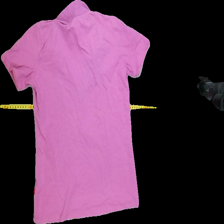
View: back
Type: T-shirt
Category: Ladies
Brand: Jackpot
Colors: Pink
Material: 100%cotton
Pattern: Plain
Cut: Regular, Collar
Season: All
Trend: No trend
Stains: No
Price range: <50
Recommended usage: Export